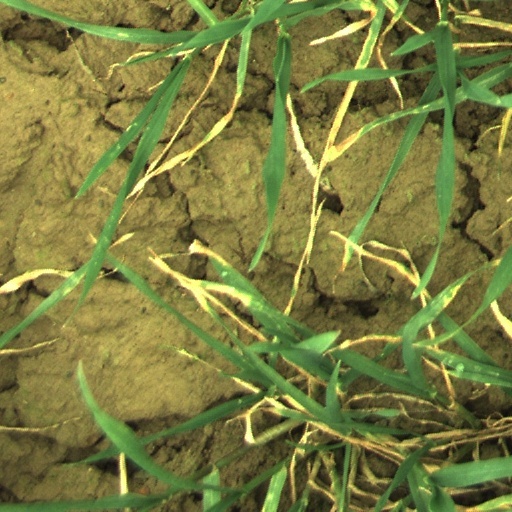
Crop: wheat